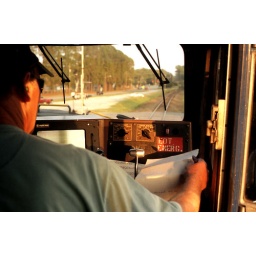
&lt;b&gt;Casey Jones&lt;/b&gt; Out walking my dog and we ended up in a train engine. Pretty effin' cool ...